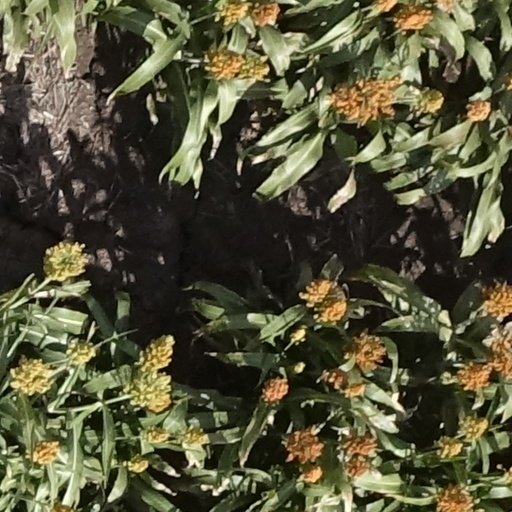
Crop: sorghum